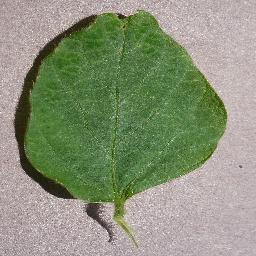
Label: Soybean___healthy